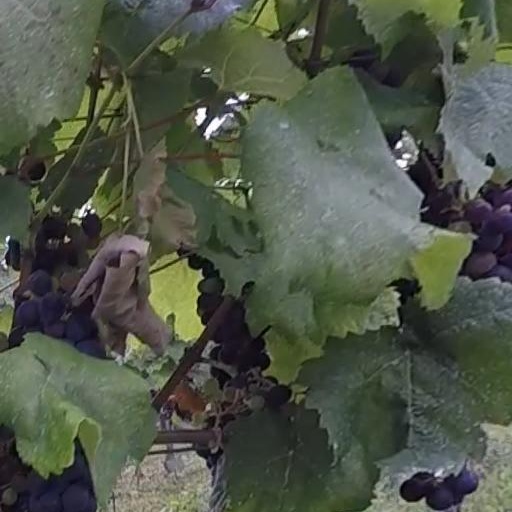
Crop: grape